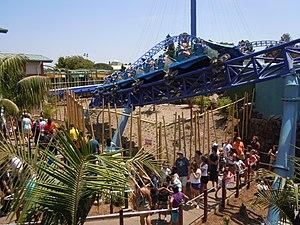
Legoland Discovery Centre Atlanta ouvert au public le 17 mars.
SeaWorld San Diego est un parc d'attractions américain de la chaîne SeaWorld situé en Californie, à San Diego. Il est la propriété du groupe SeaWorld Parks & Entertainment.